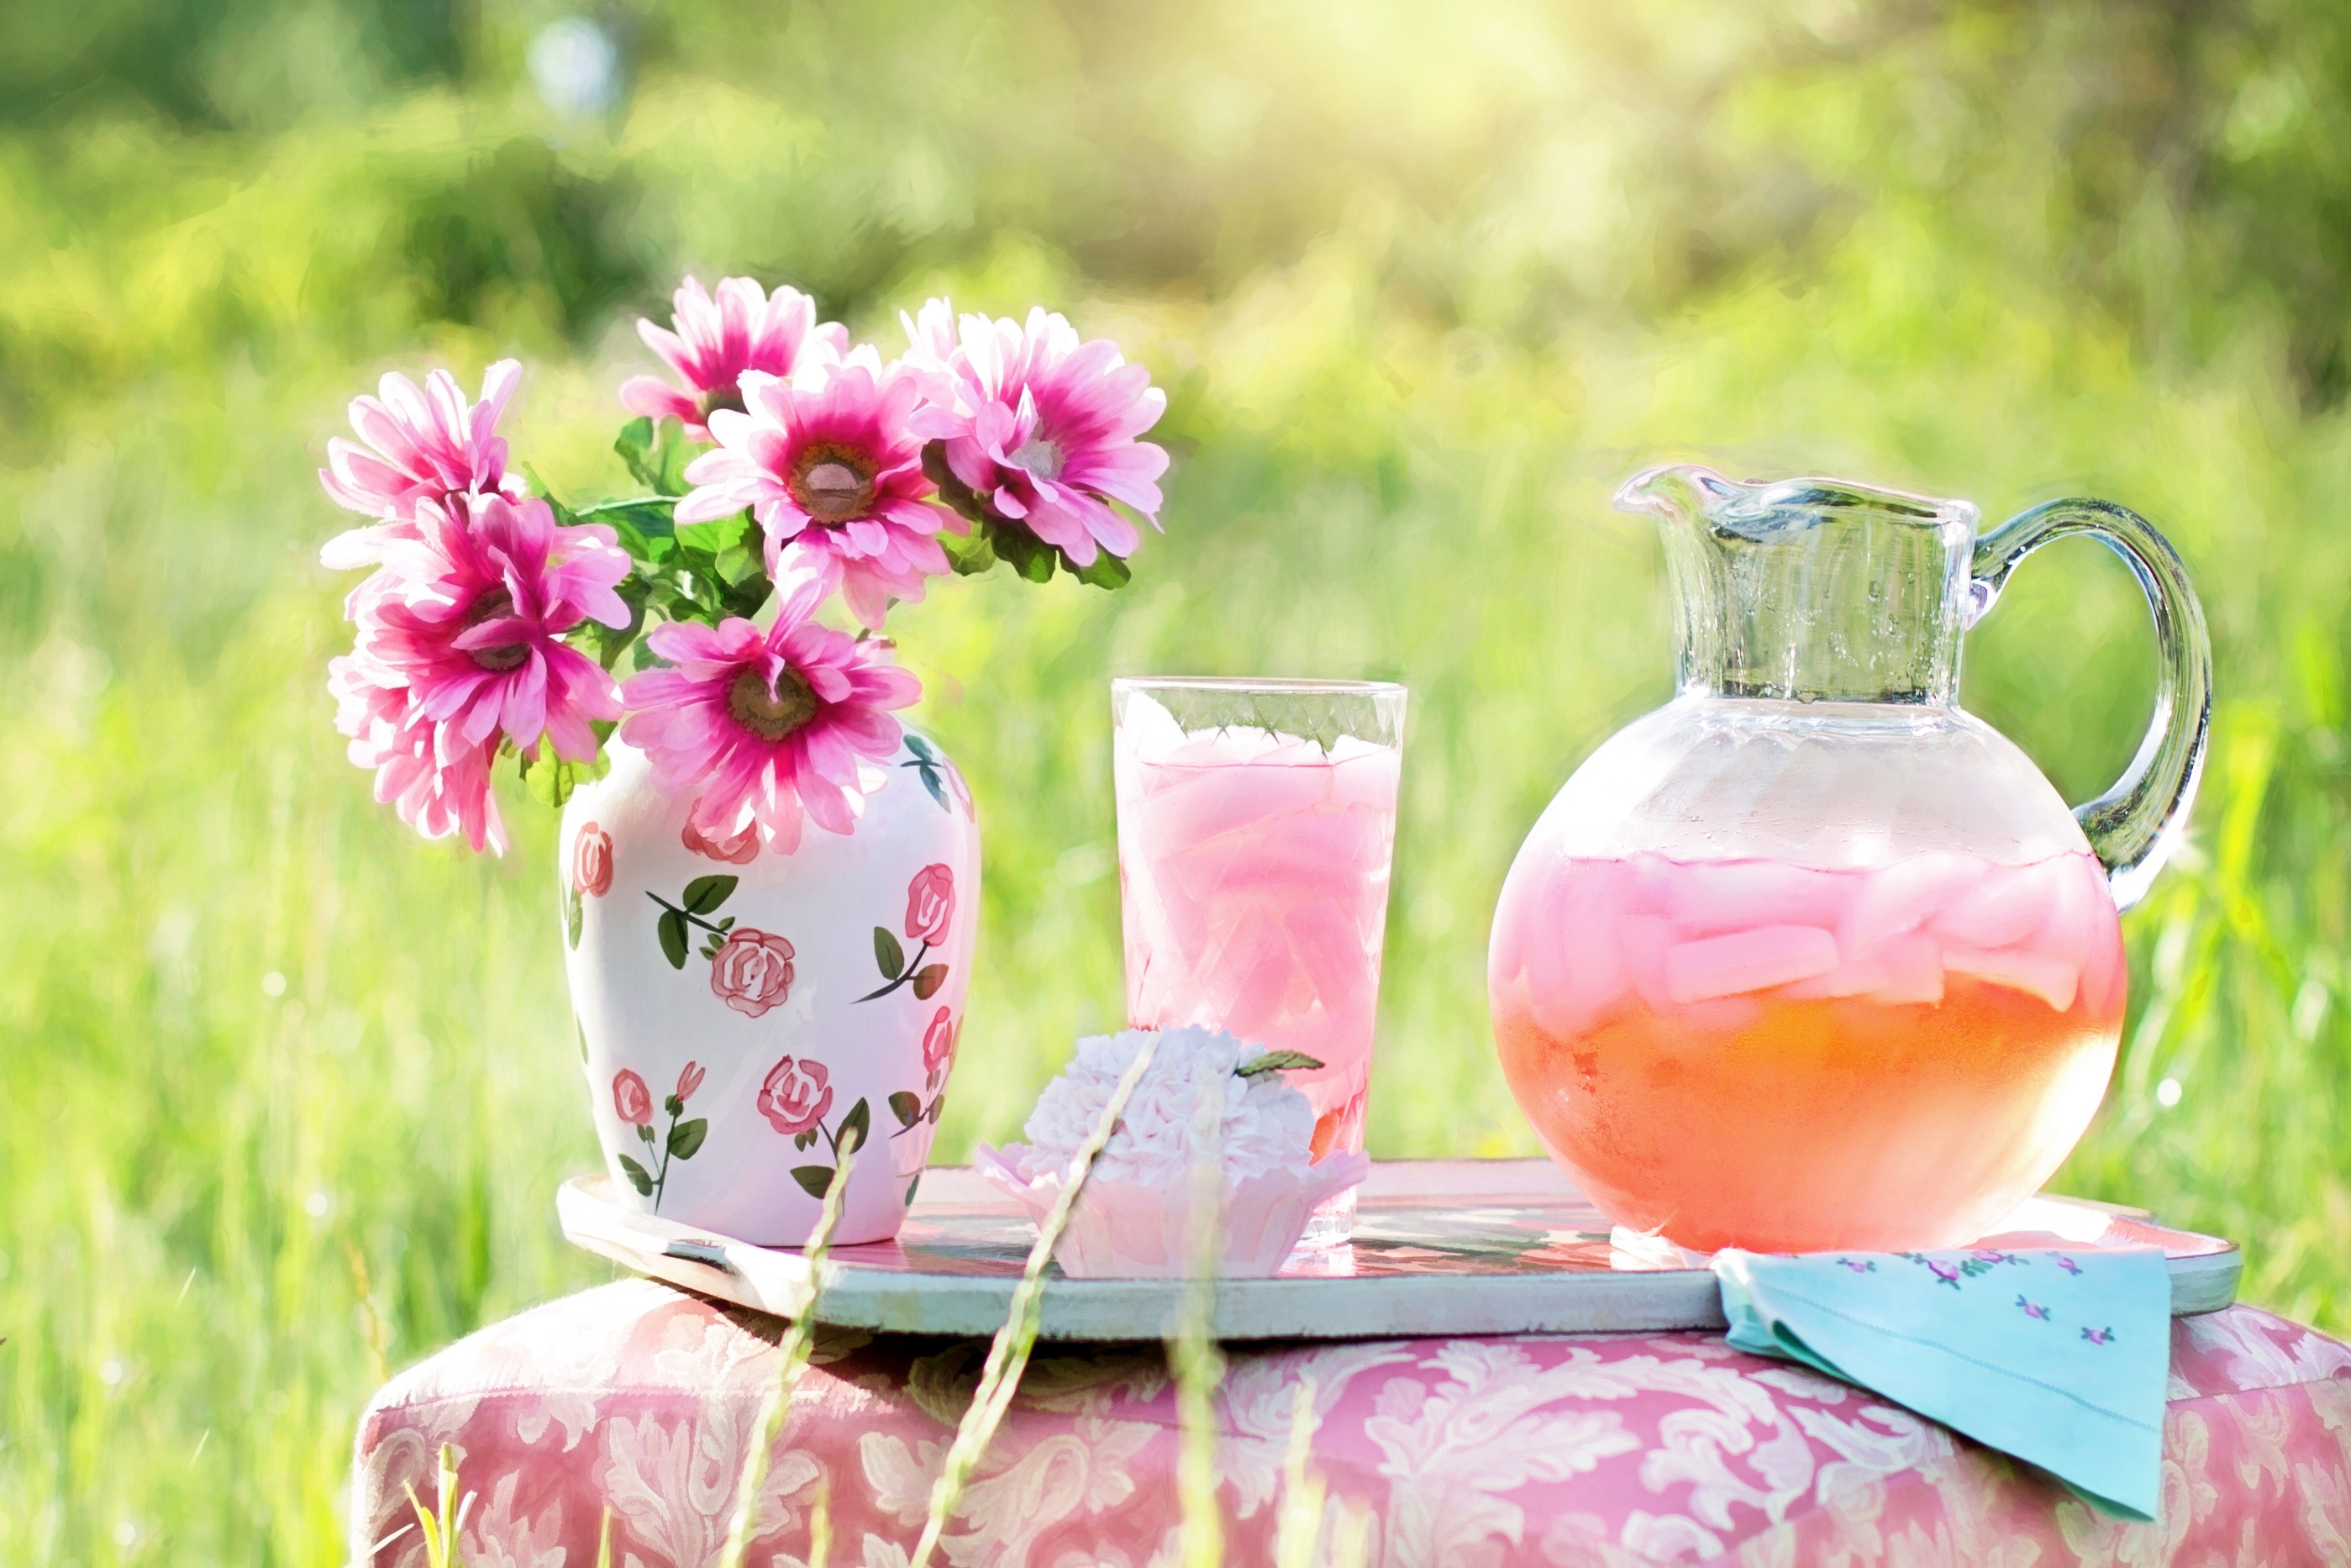
cold, plant, flower, summer, food, spring, produce, beverage, drink, pink, thirsty, picnic, outdoors, refreshment, flowering plant, land plant, pink lemonade